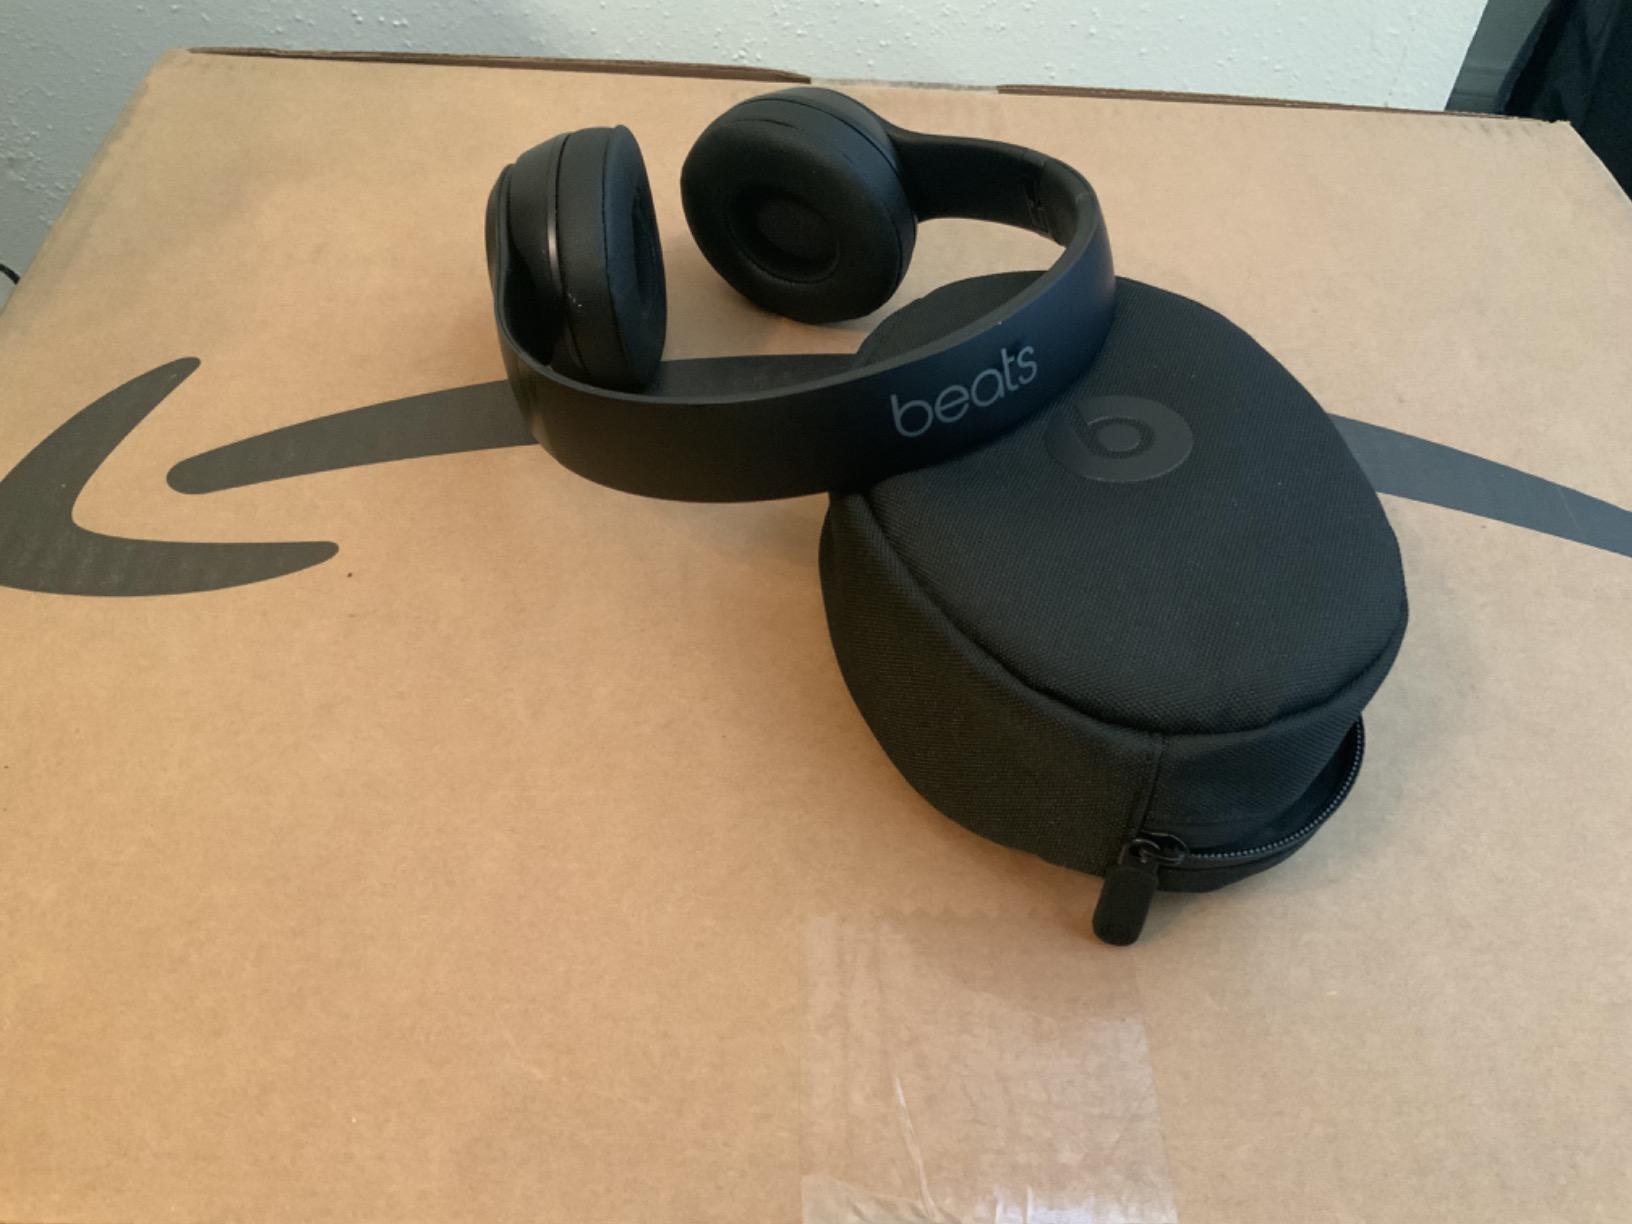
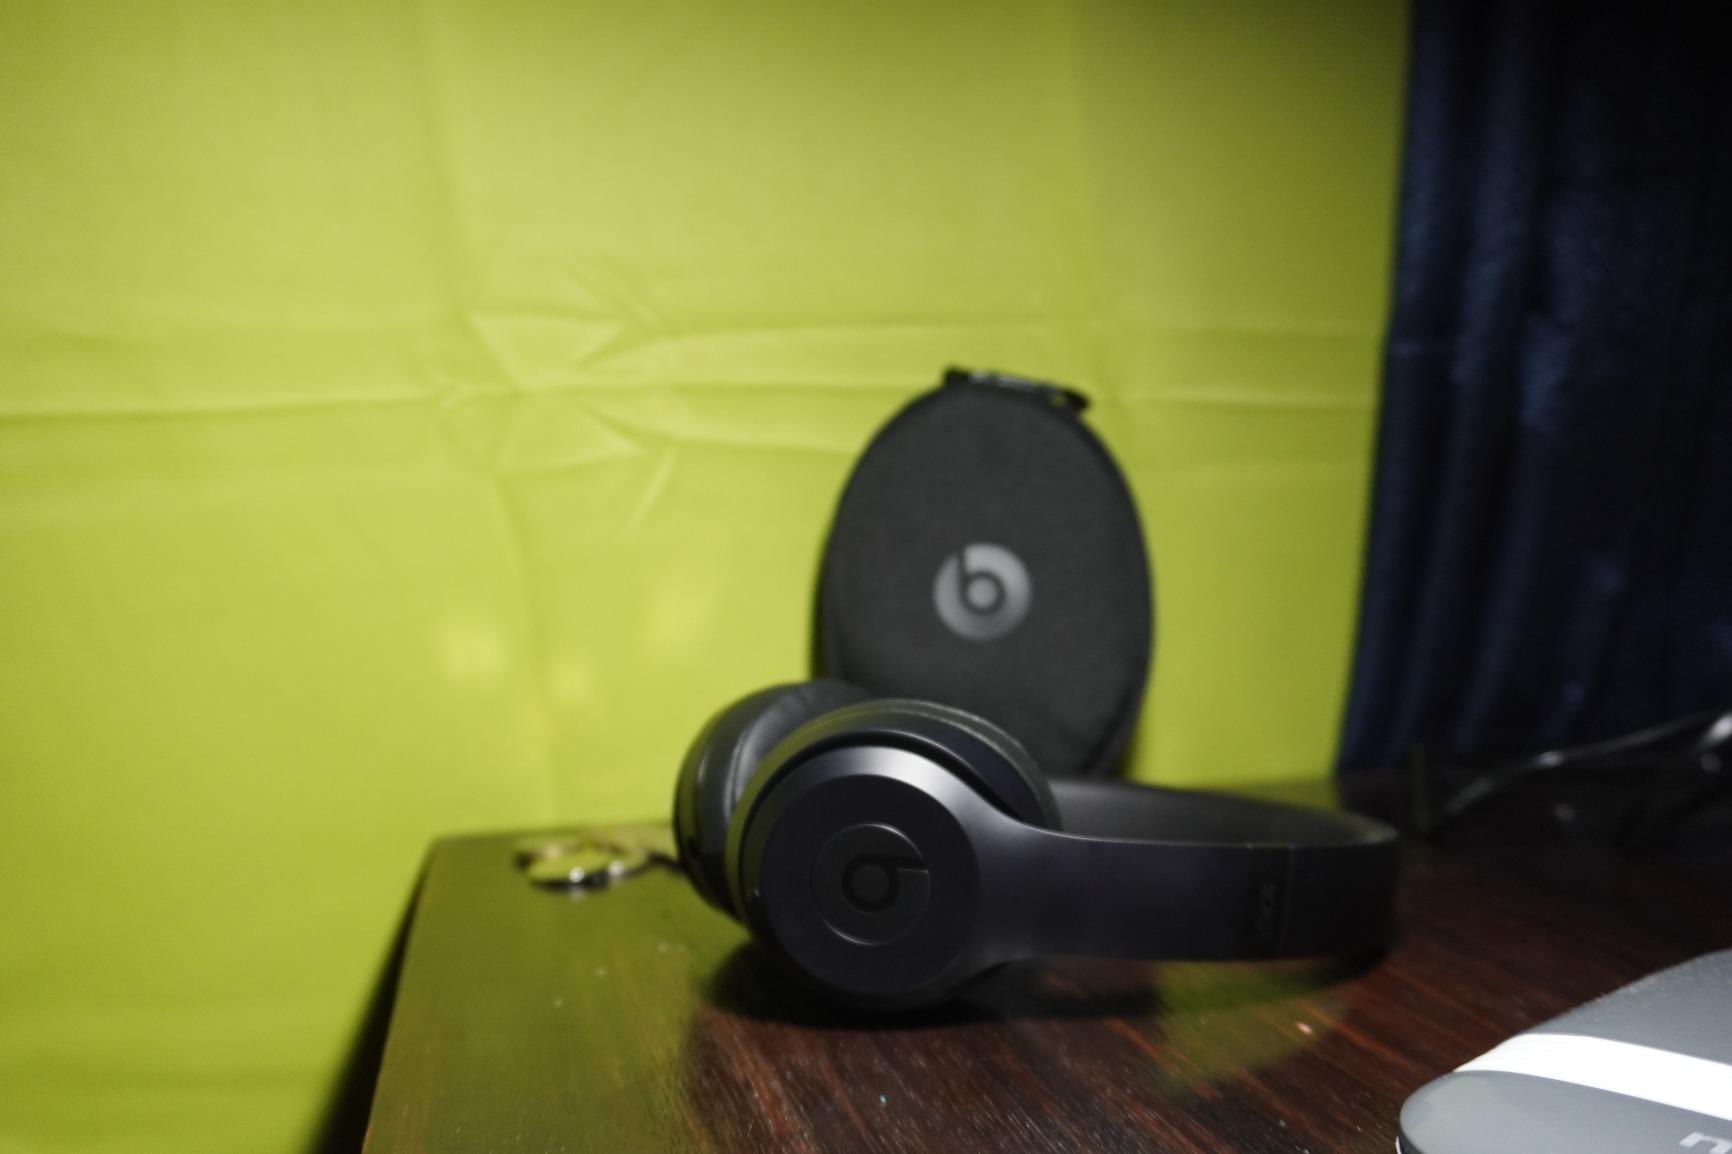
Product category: headphones
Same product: yes